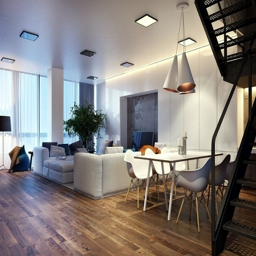
ideas for the living room set in neutral colors